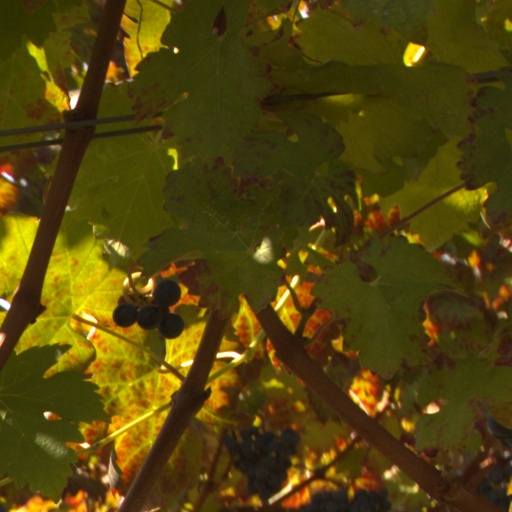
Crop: grape